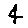
Label: 4